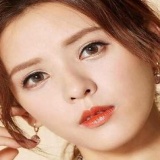
diễn viên Trương Dư Hi